Robert Warington

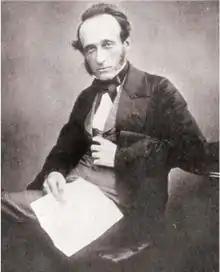
Robert Warington

Robert Warington FRS (7 September 1807 – 17 November 1867) was an English chemist considered the driving force behind the creation of the world's first enduring chemistry society, The Chemical Society of London, which later became the Royal Society of Chemistry.